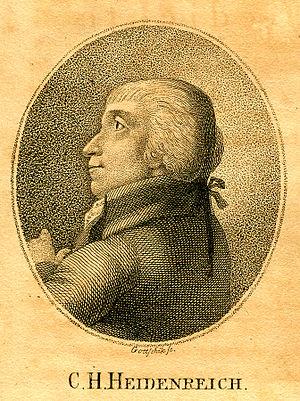
Karl Heinrich Heydenreich est un poète, philologue et philosophe allemand, né à Stolpen le 18 février 1764, mort à Burgwerben, près de Weissenfels, le 29 avril 1801.